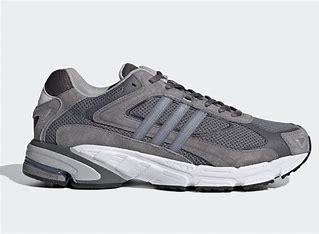
Brand: Adidas
Model: Response Cl